Little Sark

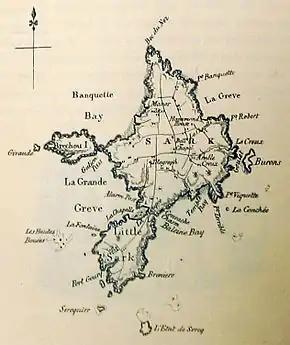
In this 1857 map, Little Sark can be seen in the south.

Little Sark is roughly triangular in shape, some in width in the south and in length from north to south. It is joined to the larger part of the island, Great Sark by a narrow isthmus known as La Coupée, a high ridge above the sea which is only some in width. This is gradually being eroded and Little Sark will eventually become an island (a similar process is likely to have occurred with Brecqhou close to Sark's west coast).